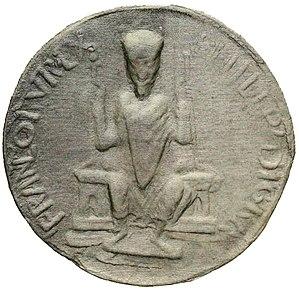
Sceau du roi Philippe Ier.
Philippe Iᵉʳ, né le 23 mai 1052 et mort le 29 juillet 1108 au château de Melun, est roi des Francs de 1060 à 1108, quatrième de la dynastie dite des Capétiens directs.
La liste des monarques de France réunit les rois et les empereurs qui ont régné sur la France, au travers des différentes constructions politiques, territoriales et dynastiques qui se succédèrent. Parmi les différents moments de cette royauté française, on distingue l'époque des royaumes francs au haut Moyen Âge, le royaume de France en tant que tel jusqu'à la Révolution française, puis le Premier Empire, la Restauration, la monarchie de Juillet et enfin le Second Empire. Le dernier monarque ayant régné en France est l'empereur Napoléon III, déchu officiellement le 1ᵉʳ mars 1871, après la défaite de Sedan. Jusqu'alors, la France avait toujours été une monarchie ou un empire, hormis durant deux périodes : la Première République, du 22 septembre 1792 au 18 mai 1804, et la Deuxième République, du 24 février 1848 au 2 décembre 1852.
Cet article donne la liste des héritiers successifs du trône de France depuis l'avènement de Philippe II Auguste en 1180 jusqu'à la déchéance de Napoléon III en 1870. Les lois fondamentales du royaume de France, ainsi que les constitutions des 3 septembre 1791, 18 mai 1804 et 7 novembre 1852, et les chartes constitutionnelles des 4 juin 1814 et 14 août 1830, ont inclus la loi salique et systématiquement désigné l'héritier en terme de primogéniture agnatique. L'aîné des descendants mâles du roi de France porte de 1349 à 1791, de 1814 à 1815 et de 1815 à 1830 le titre de dauphin, tandis que celui du roi des Français porte de 1791 à 1792 et de 1830 à 1848 celui de prince royal, et celui de l'empereur des Français porte de 1804 à 1814, en 1815 et de 1852 à 1870 celui de prince impérial.